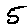
Label: 5